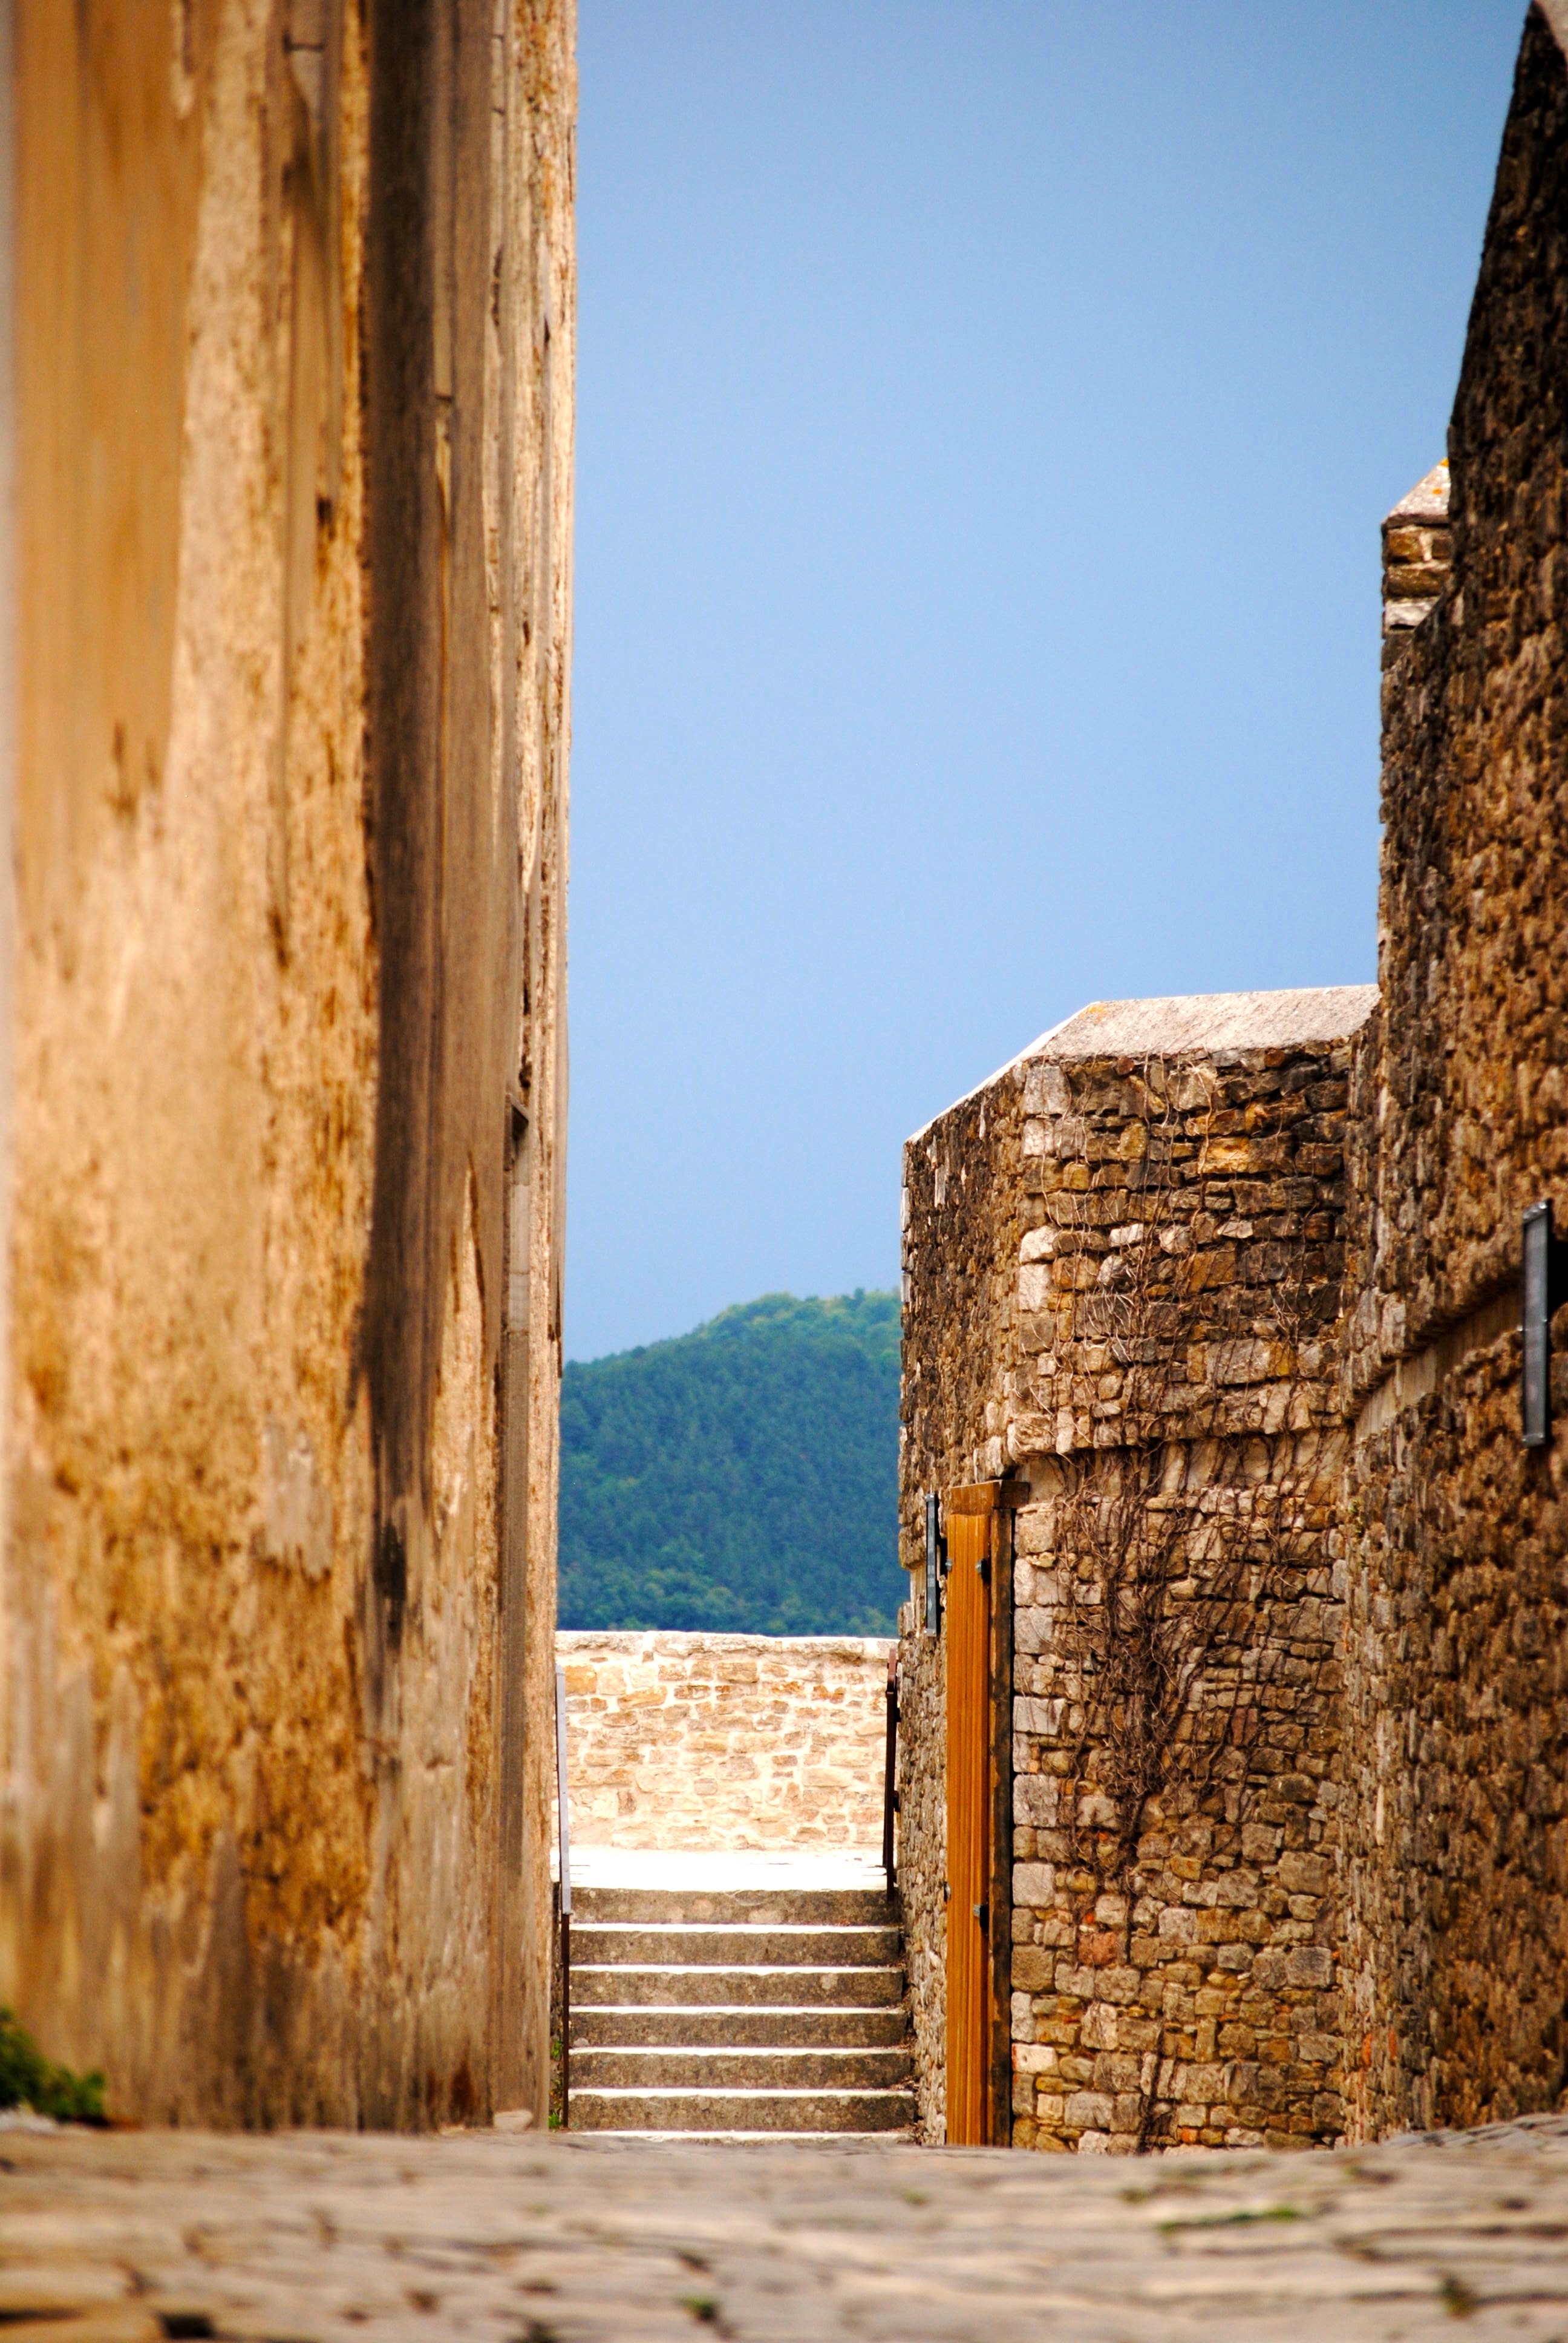
sky, wood, window, building, alley, wall, arch, column, facade, fortification, lane, medieval architecture, croatia, ruins, history, away, archaeological site, historic site, ancient history